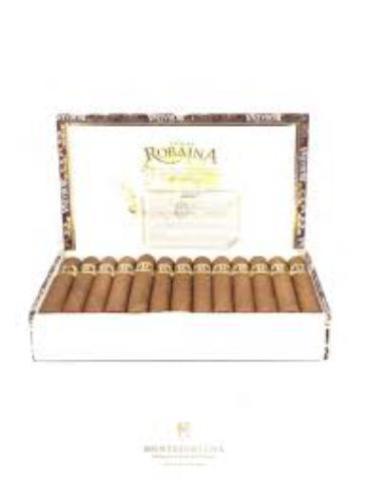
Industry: Necessities